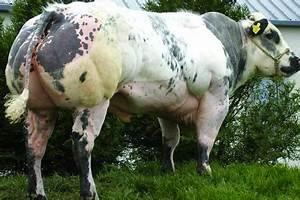
cow